Moselle's 7th constituency

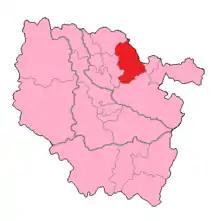
Moselle's 7th Constituency shown within Lorraine

The 7th constituency of Moselle is a French legislative constituency in the Moselle "département".